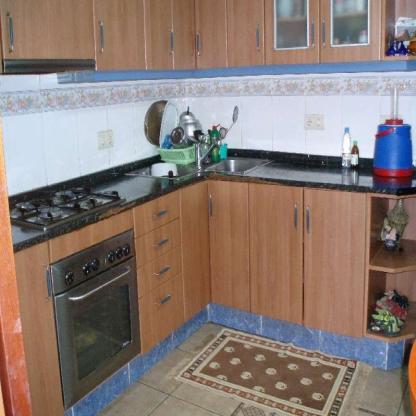
Scene: Indoor